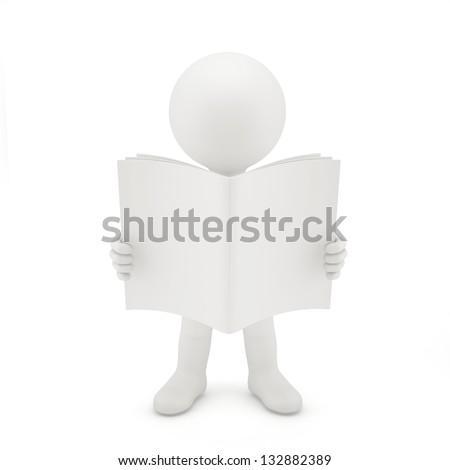
3d man reading a book .